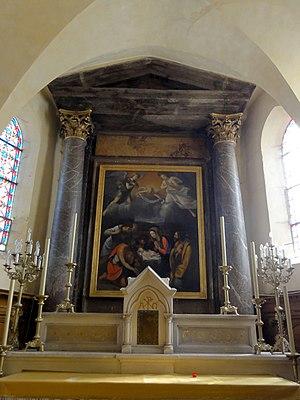
Retable du maître-autel.
L'église Saint-Rémi est une église catholique paroissiale située à Asnières-sur-Oise, en France. Elle se situerait à l'emplacement d'un oratoire primitif, bâti au VIᵉ siècle à un emplacement désigné par saint Rémi lui-même. L'église d'Asnières-sur-Oise, sans doute déjà dédiée à Saint-Rémi, est donnée à l'abbaye de Saint-Denis en 775, et la paroisse est mentionnée dans un acte de 907. Un nouveau chœur roman est édifié sans doute au premier quart du XIIᵉ siècle. Ses deux premières travées, voûtées en berceau, existent toujours et représentent la partie la plus ancienne de l'église actuelle. À la première période gothique, la nef est reconstruite avec des arcades en tiers-point retombant sur les chapiteaux de crochets de piliers cylindriques, sans voûtement, puis l'abside romane est remplacée par deux nouvelles travées avec un chevet à pans coupés, curieusement voûtées d'arêtes. Le clocher-porche doit dater de la même époque, et est considéré comme l'élément le plus intéressant de l'église.